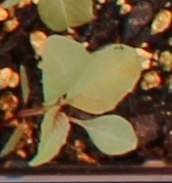
Label: Redroot Pigweed